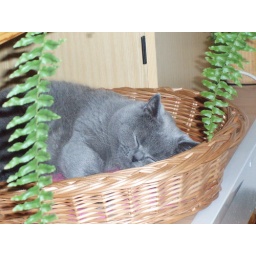
sleeping in his basket